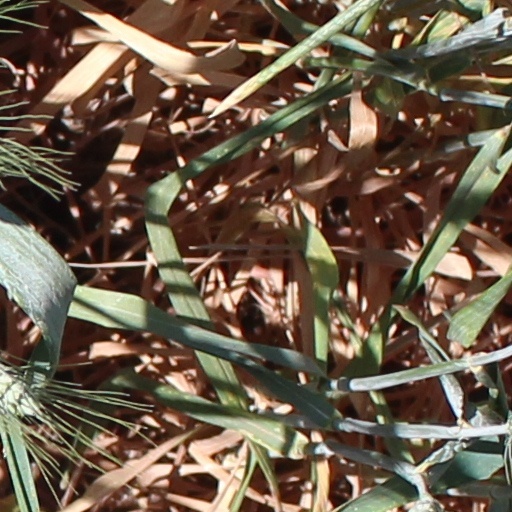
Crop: wheat